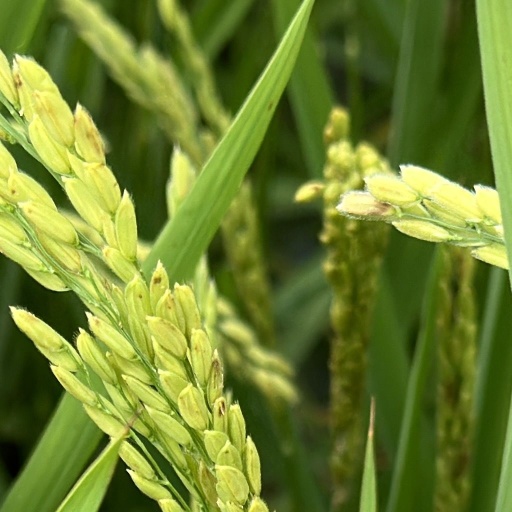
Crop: rice